International Socialist Congress, Stuttgart 1907

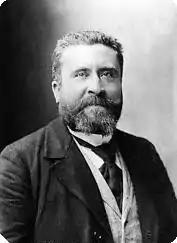
French delegate Jean Jaurès, co-author of a radical minority draft resolution which called for general strike and armed uprising in the event of war.

The main agenda item of the 1907 Congress was the construction of a unified policy to deal with what was seen as the growing menace of "militarism and international conflicts". Debate on the matter was held for five consecutive days in the commission named to decide the question, with a sixth day of debate taking place on the floor of the Congress. This was the most hotly contested topic of discussion, called by one observer "a royal battle, into which the European countries sent their best representatives".